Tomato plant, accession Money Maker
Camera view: tilt-top (135 deg); turntable rotation: 0 degrees
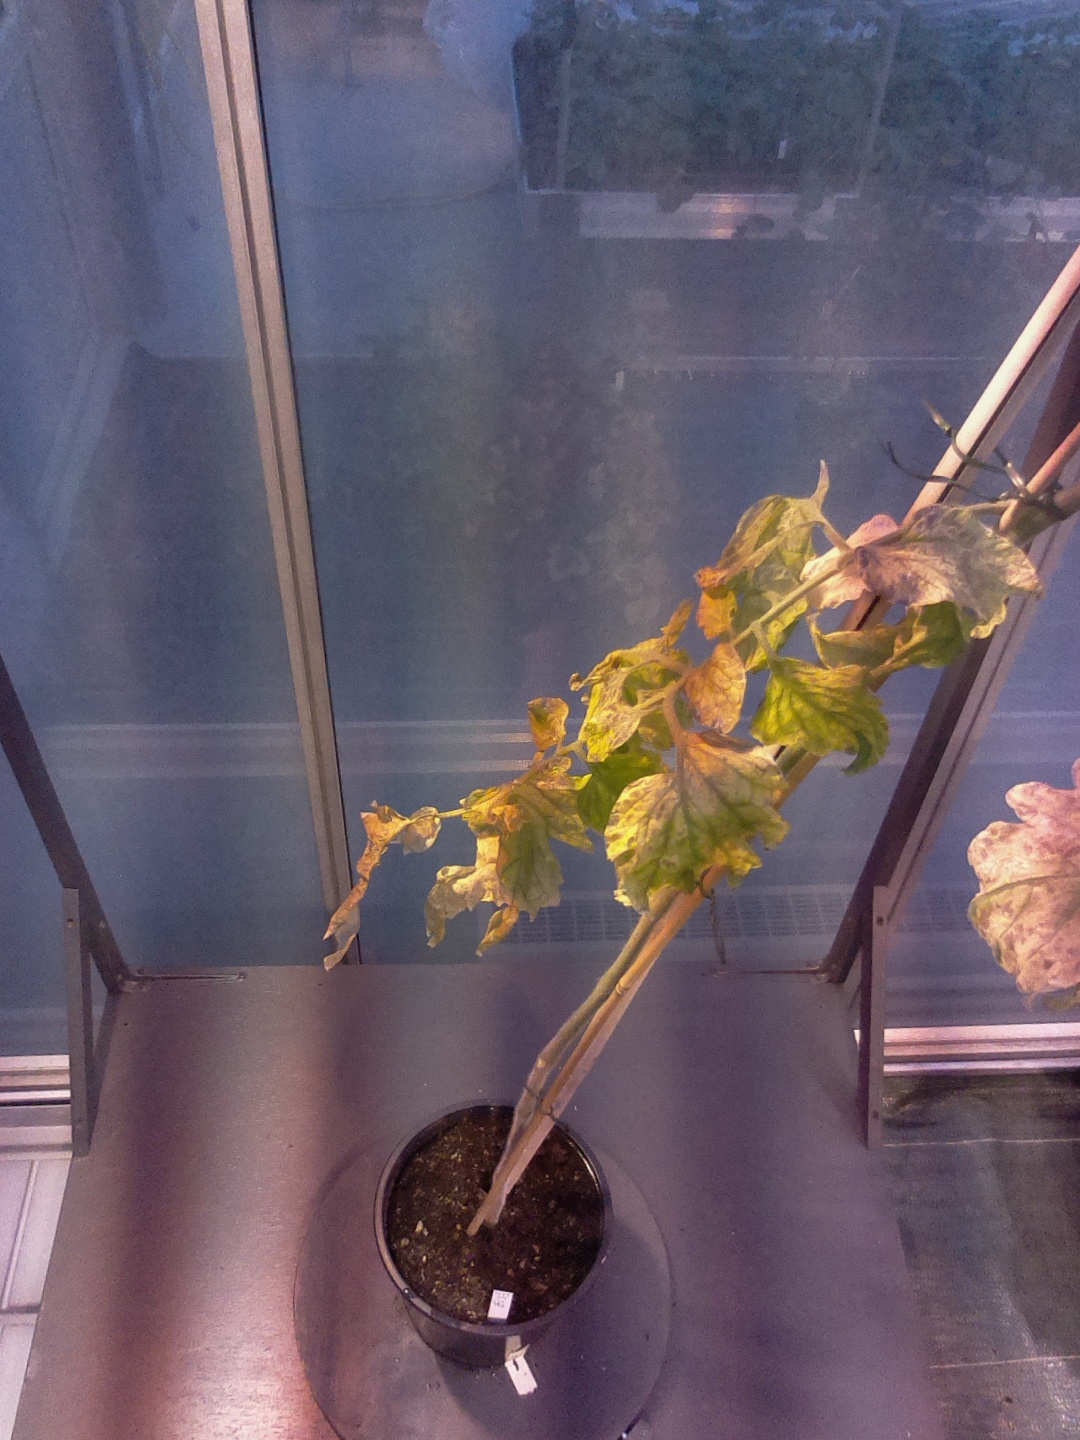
BBCH growth stage 89: 90%-100% of fruits show typical fully ripe color